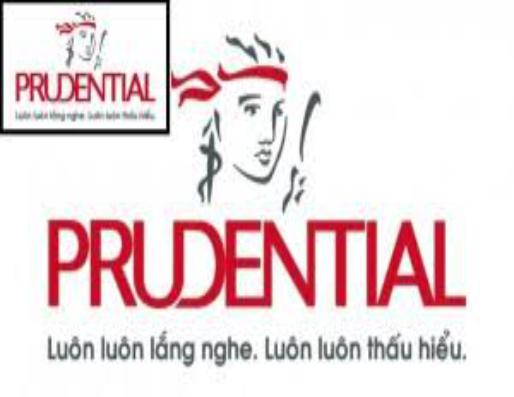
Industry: Others